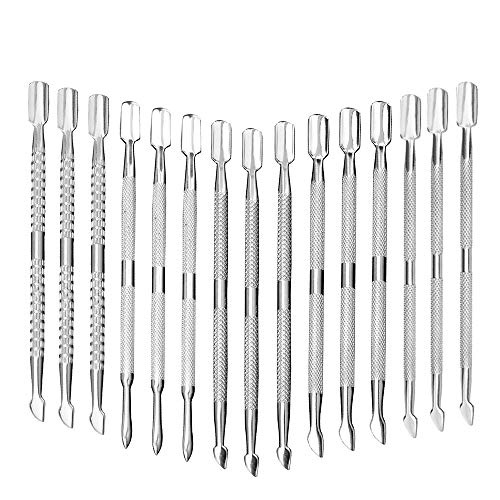
15Pcs Cuticle Pusher Remover and Cutter, Creatiee Double Ended Stainless Steel Cuticle Cleaner Nail Gel Polish Removal, Manicure Pedicure Nail Tools for Fingernails Toenails - Professional & Durable
Brand: CREATIEE-PRO
Brand: CREATIEE-PRO Color: 15Pcs Features: 【2-in-1 Double Ended Design】One side is spoon shaped to. The other side is a dull blade to remove the remaining nail polish on the nail surface, cut off cuticles and can also be used to clean inner of nails. 【Durable & Professional】Our 5 styles cuticle pusher and peeler are all made high quality stainless steel, durable and anti rust. Non-slip handle for easy control, provides a firm and confident grip so the hand easily holds it. 【Easy to Clean】After use simply remove any debris from the pusher. wash it with mild soap and warm water. once dry, clean it with any disinfecting solution and its ready to be used again. 【Perfect Set】Easy to store, keep the manicure tools clean, portable and lightweight, great for your family and friends, perfect nail care tools for personal use as well as spas and salons use. 【Package Included】15Pcs x Cuticle Nail Pusher Peeler Scraper(5 Styles), each style has 3pcs, you will have everything you need to care for your cuticles and other nail care tasks. Package Dimensions: 5.2 x 3.1 x 0.3 inches
Category: Health & Beauty > Personal Care > Cosmetics > Cosmetic Tools > Nail Tools > Cuticle Pushers